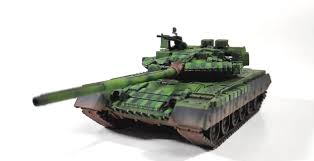
Label: Tank